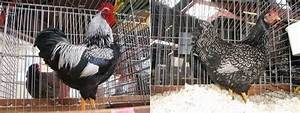
Label: gallina